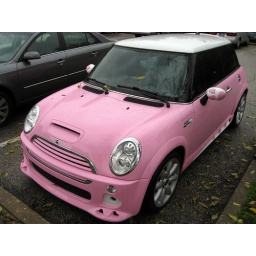
Bright pink Mini Cooper spotted outside the RTV Building in Bloomington.